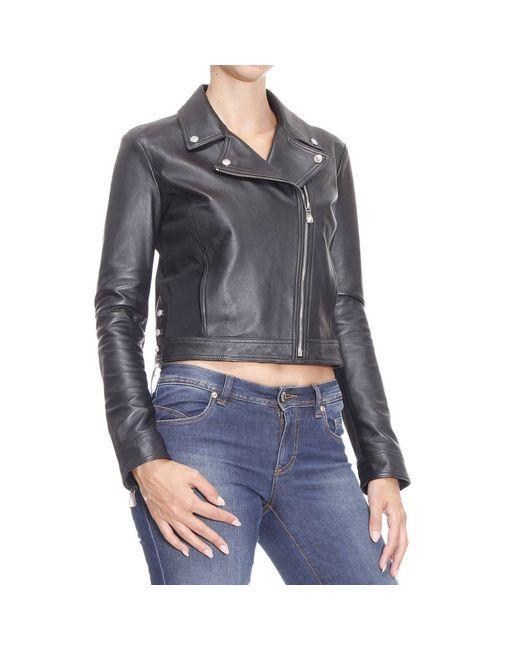
Ledermantel weibliche kurze Motorradlederjacke